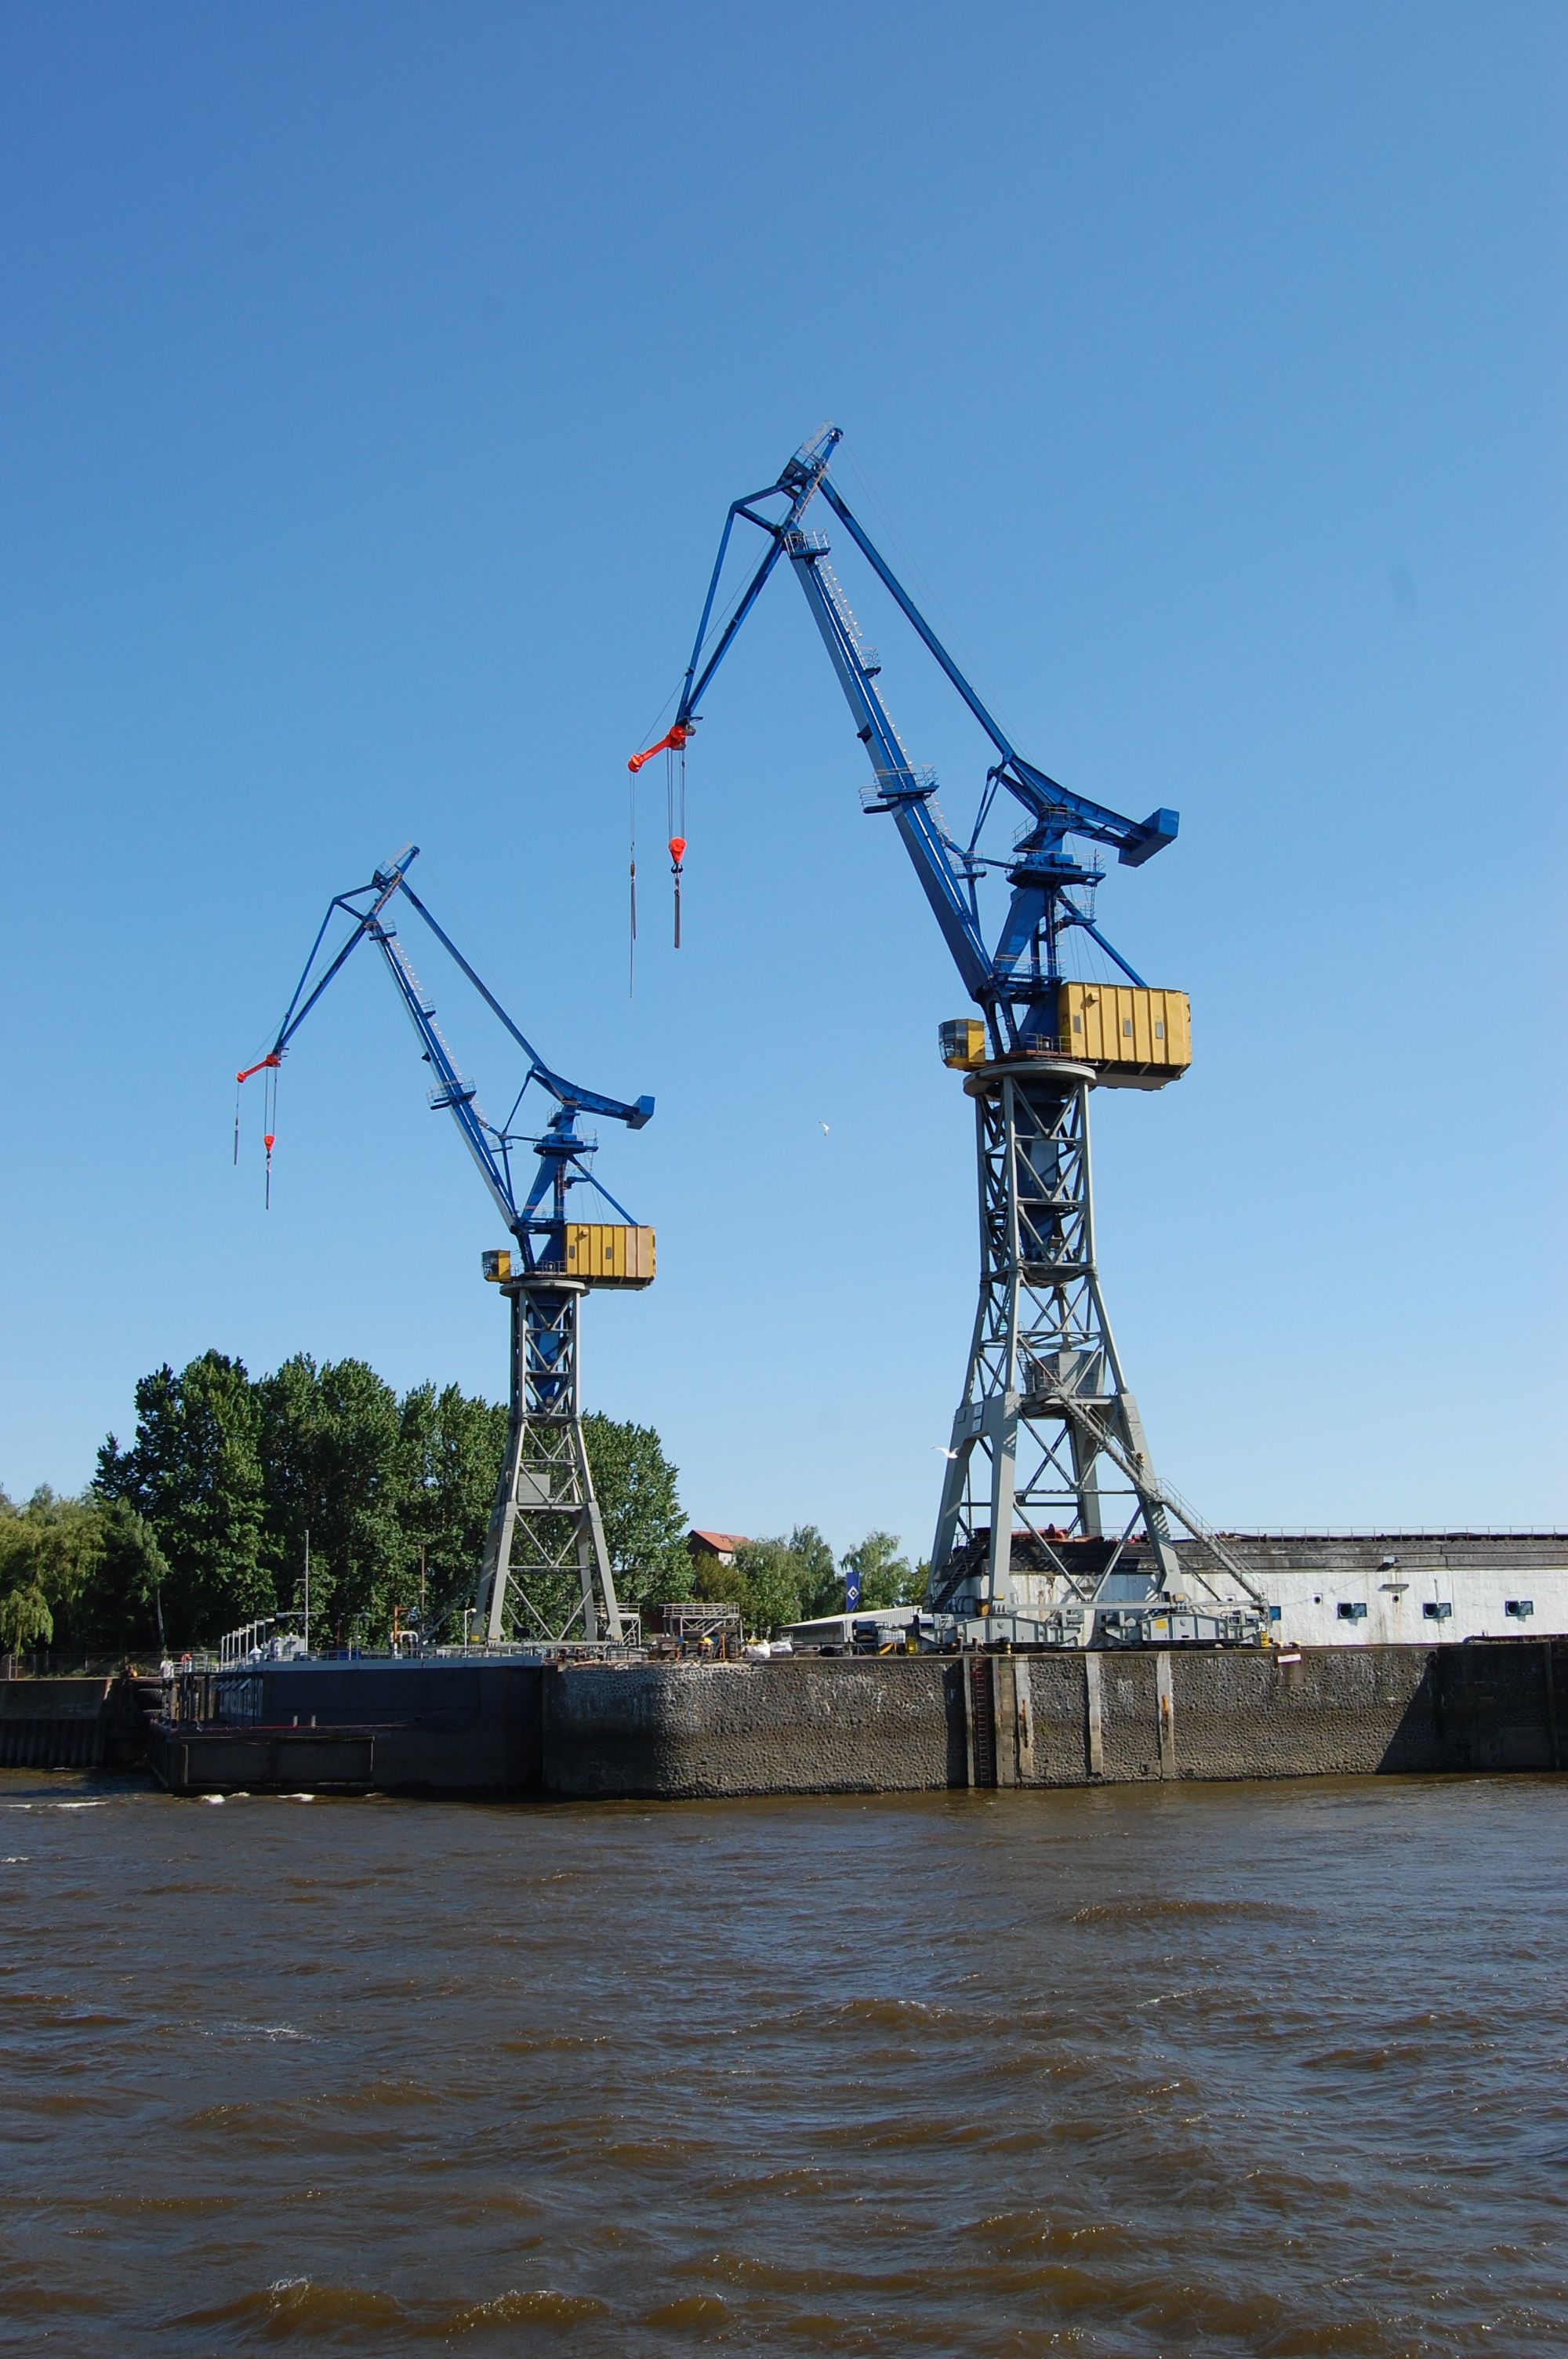
sea, windmill, wind, vehicle, tower, mast, machine, port, electricity, energy, cranes, hamburg, transmission tower, construction equipment, overhead power line, crane vessel floating